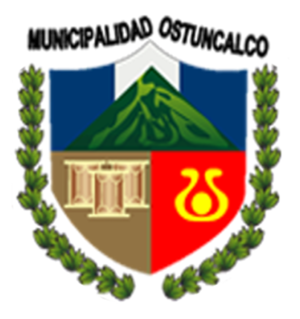
Ostuncalco est une ville du Guatemala située dans le département de Quetzaltenango.